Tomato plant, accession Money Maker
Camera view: vertical (180 deg); turntable rotation: 90 degrees
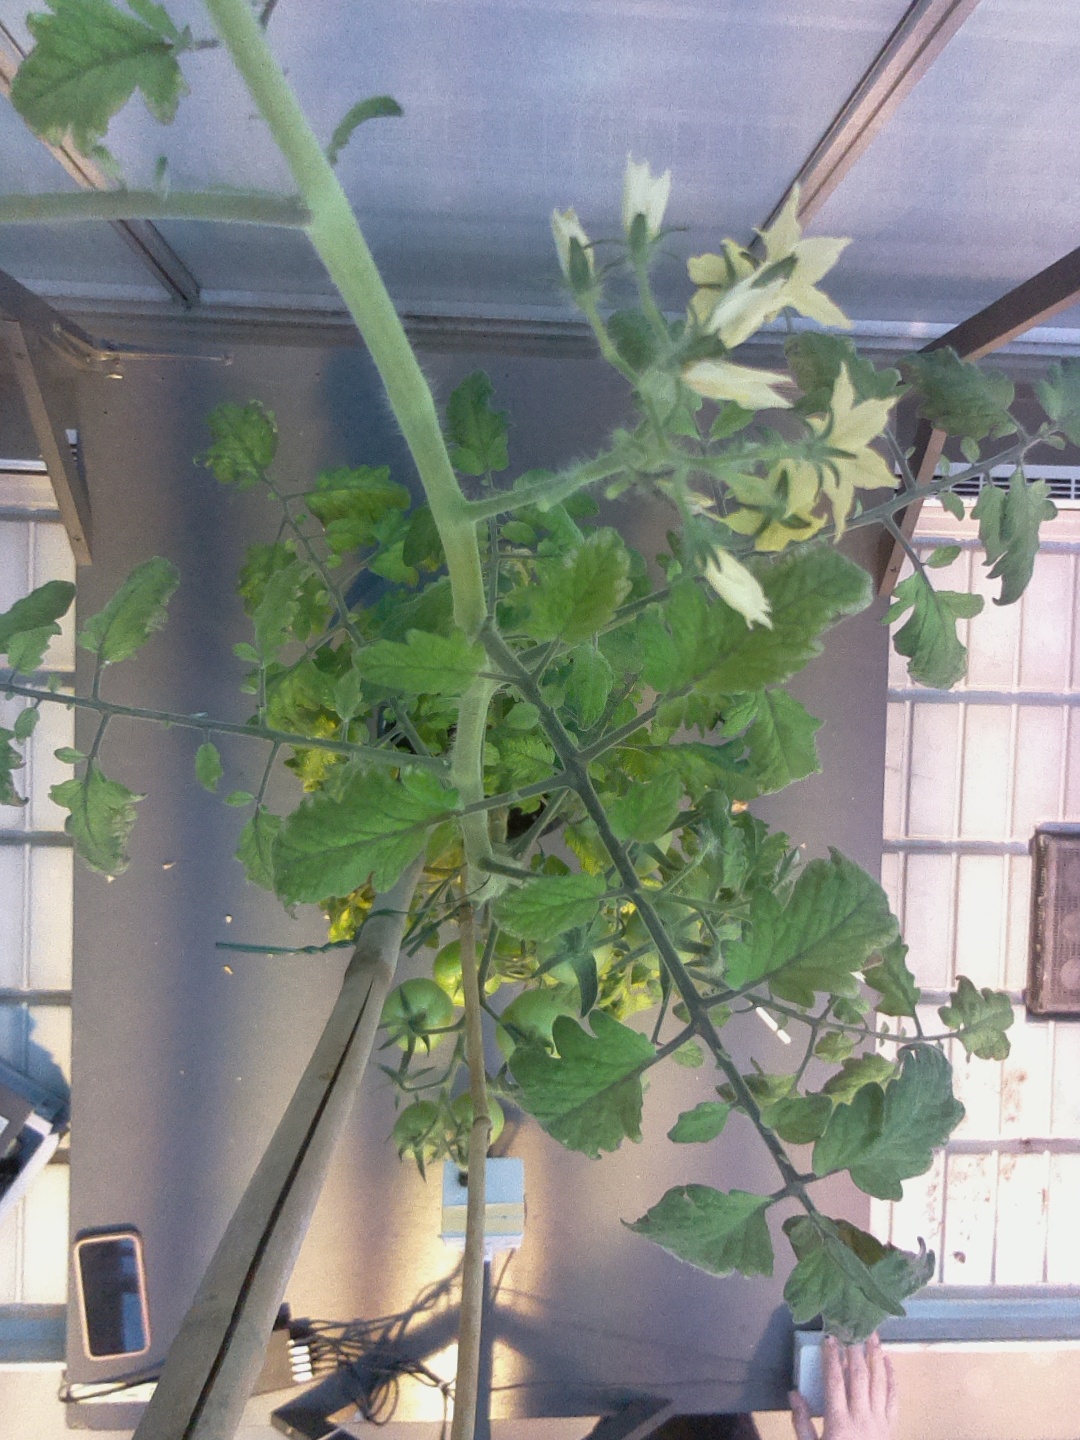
BBCH growth stage 77: 70%-80% of final fruit size